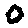
Label: 0